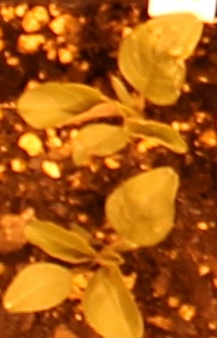
Label: Redroot Pigweed